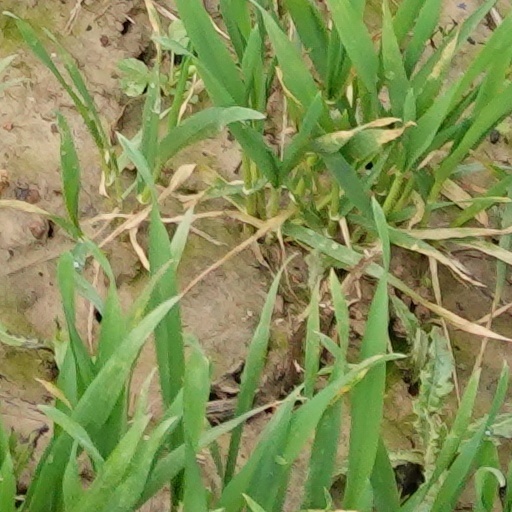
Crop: wheat